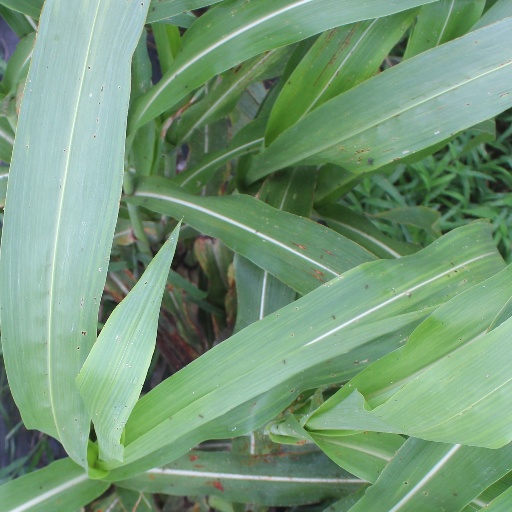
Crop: sorghum